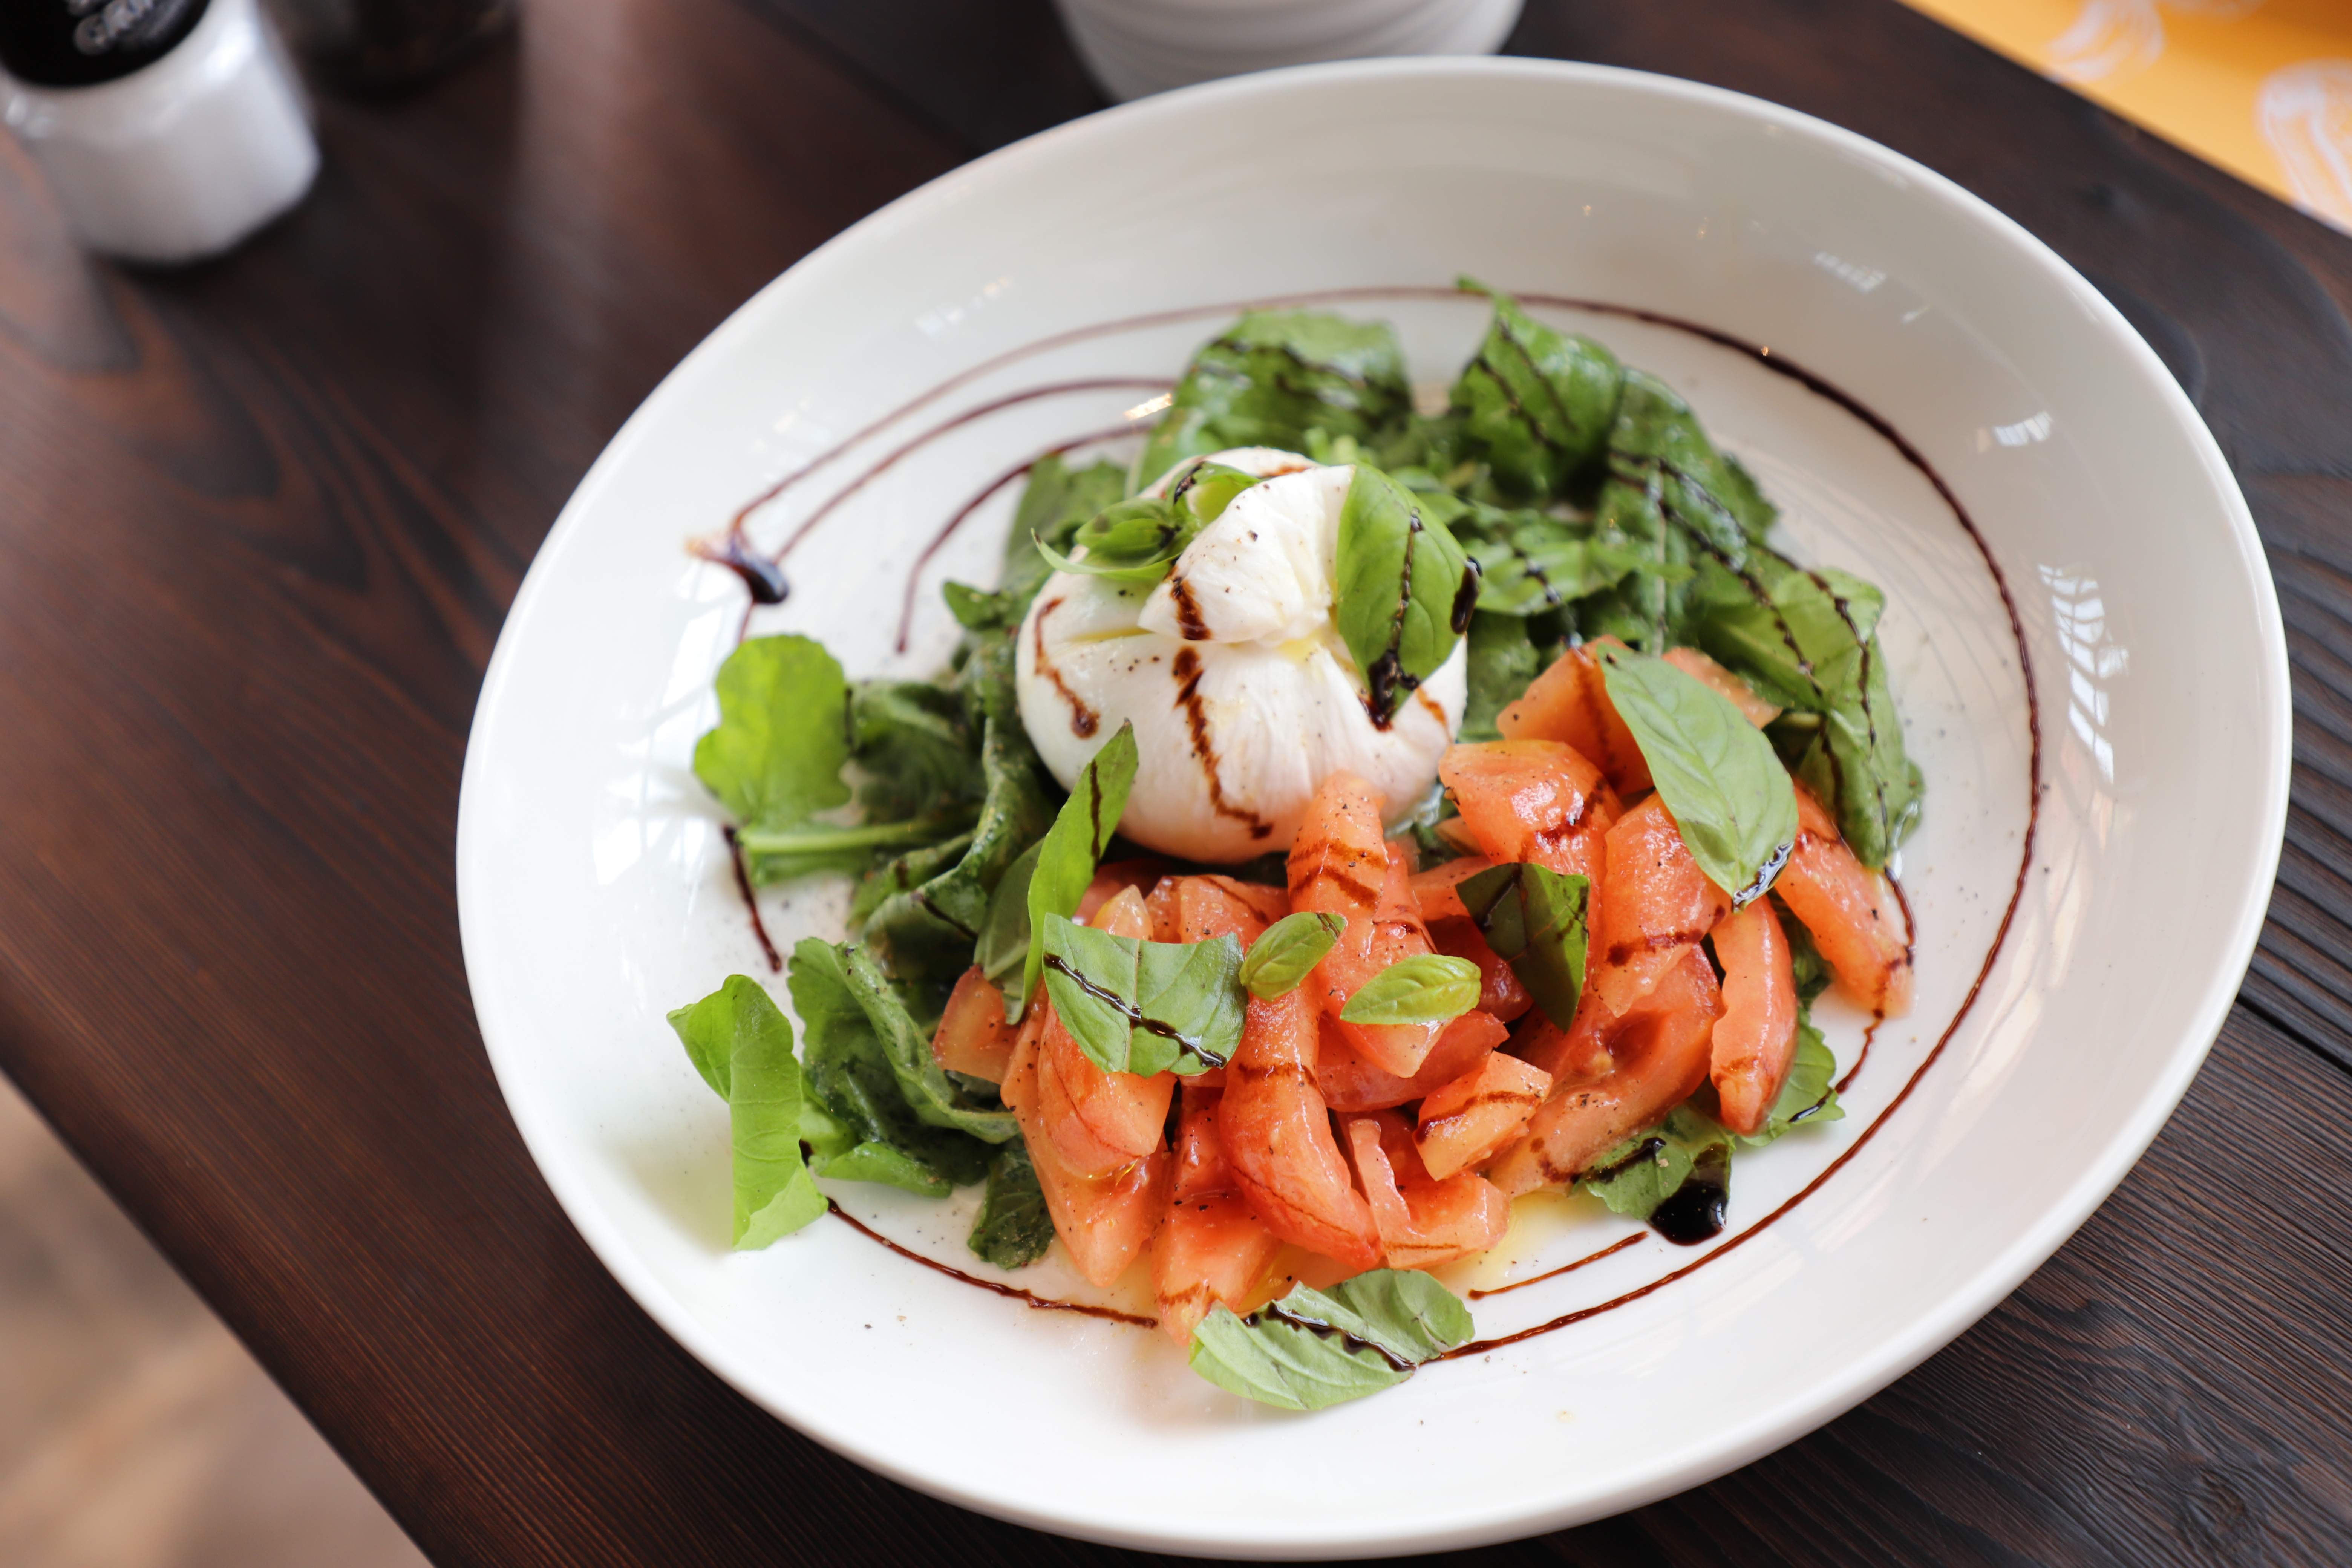
appetizer, background, basil, black, caprese, caprese salad, cheese, closeup, colorful, cuisine, delicious, diet, dinner, dish, eating, food, fresh, gourmet, green, healthy, herb, italian, leaf, lunch, meal, mediterranean, mozzarella, nutrition, oil, olive, organic, pepper, plate, red, restaurant, rustic, salad, salt, table, tomato, tomatoes, top, tradition, traditional, vegan, vegetable, vegetarian, view, vitamin, white, tableware, recipe, fines herbes, ingredient, leaf vegetable, dishware, meat, produce, superfood, garnish, natural foods, vegan nutrition, comfort food, supper, breakfast, bush tomato, side dish, plum tomato, thai food, seafood, vegetarian food